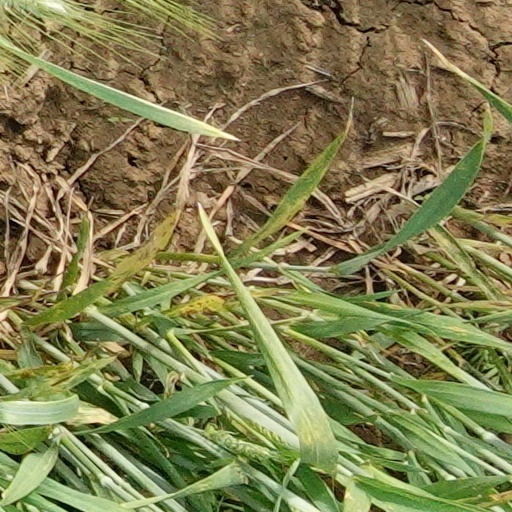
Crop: wheat